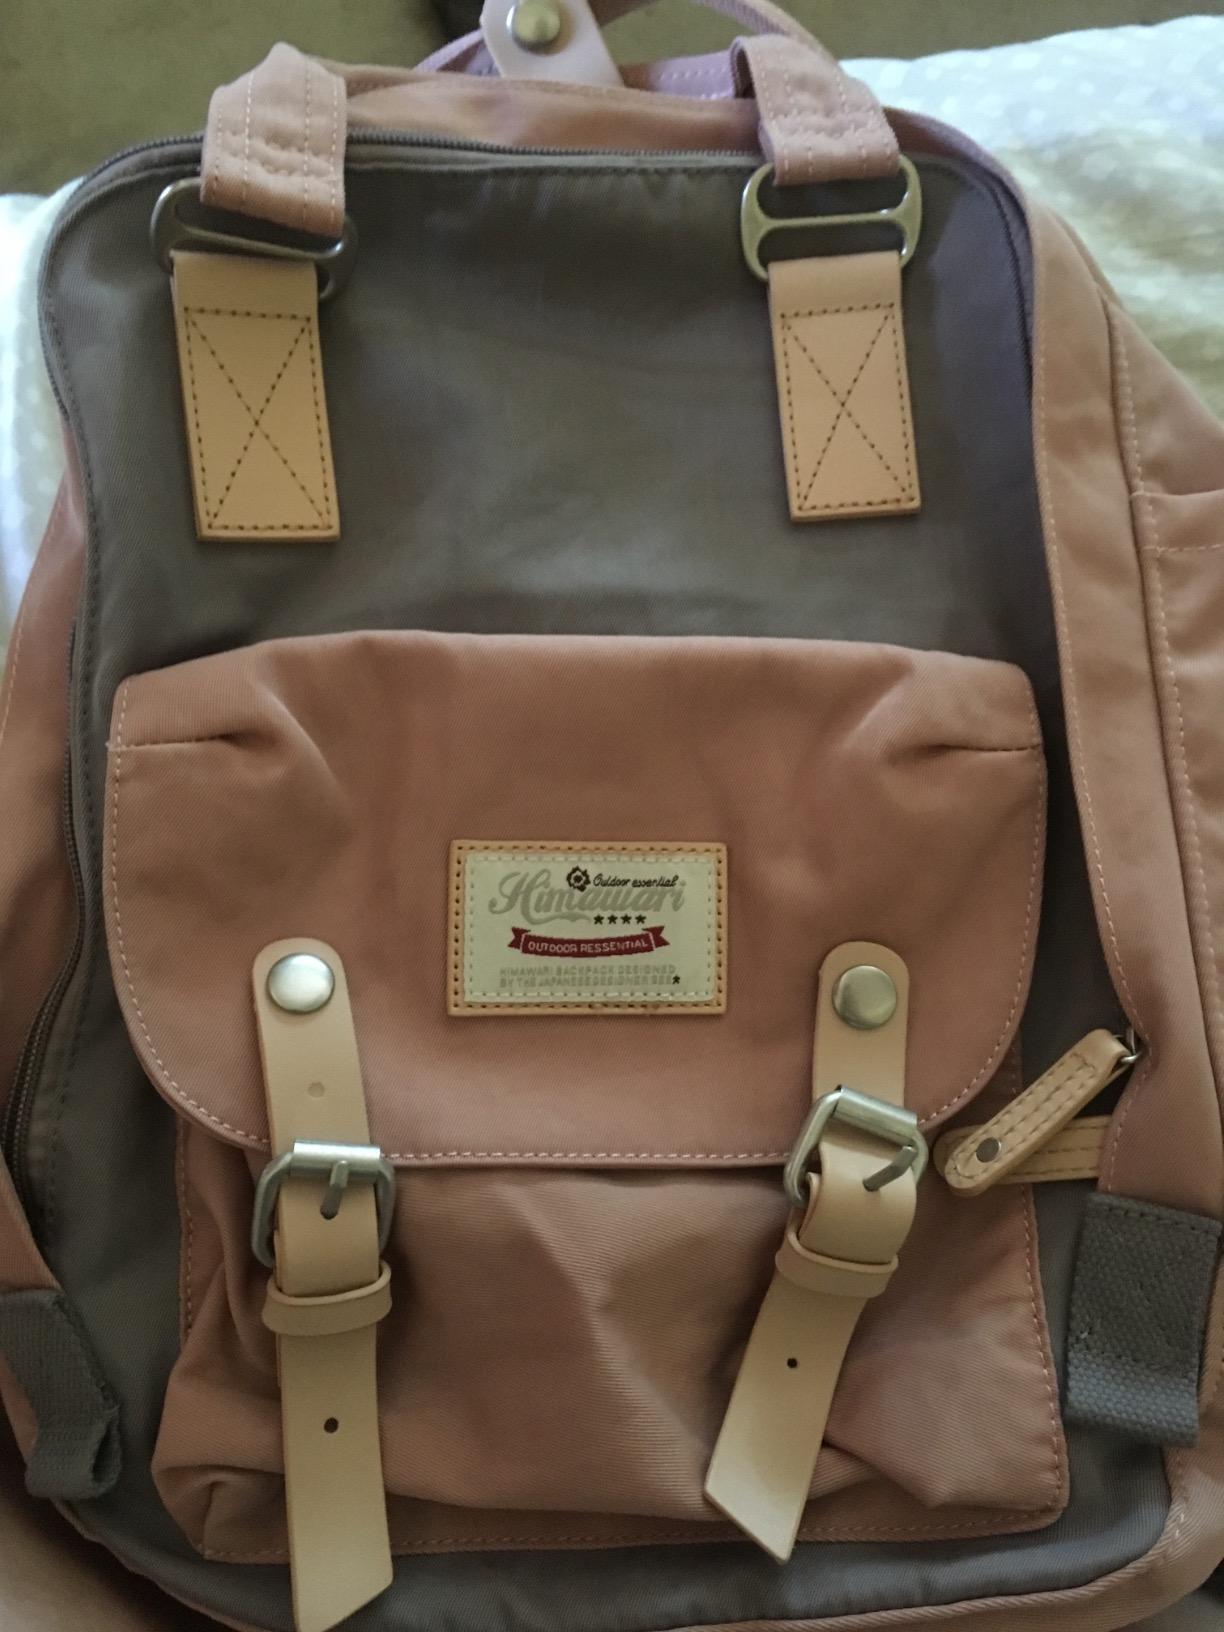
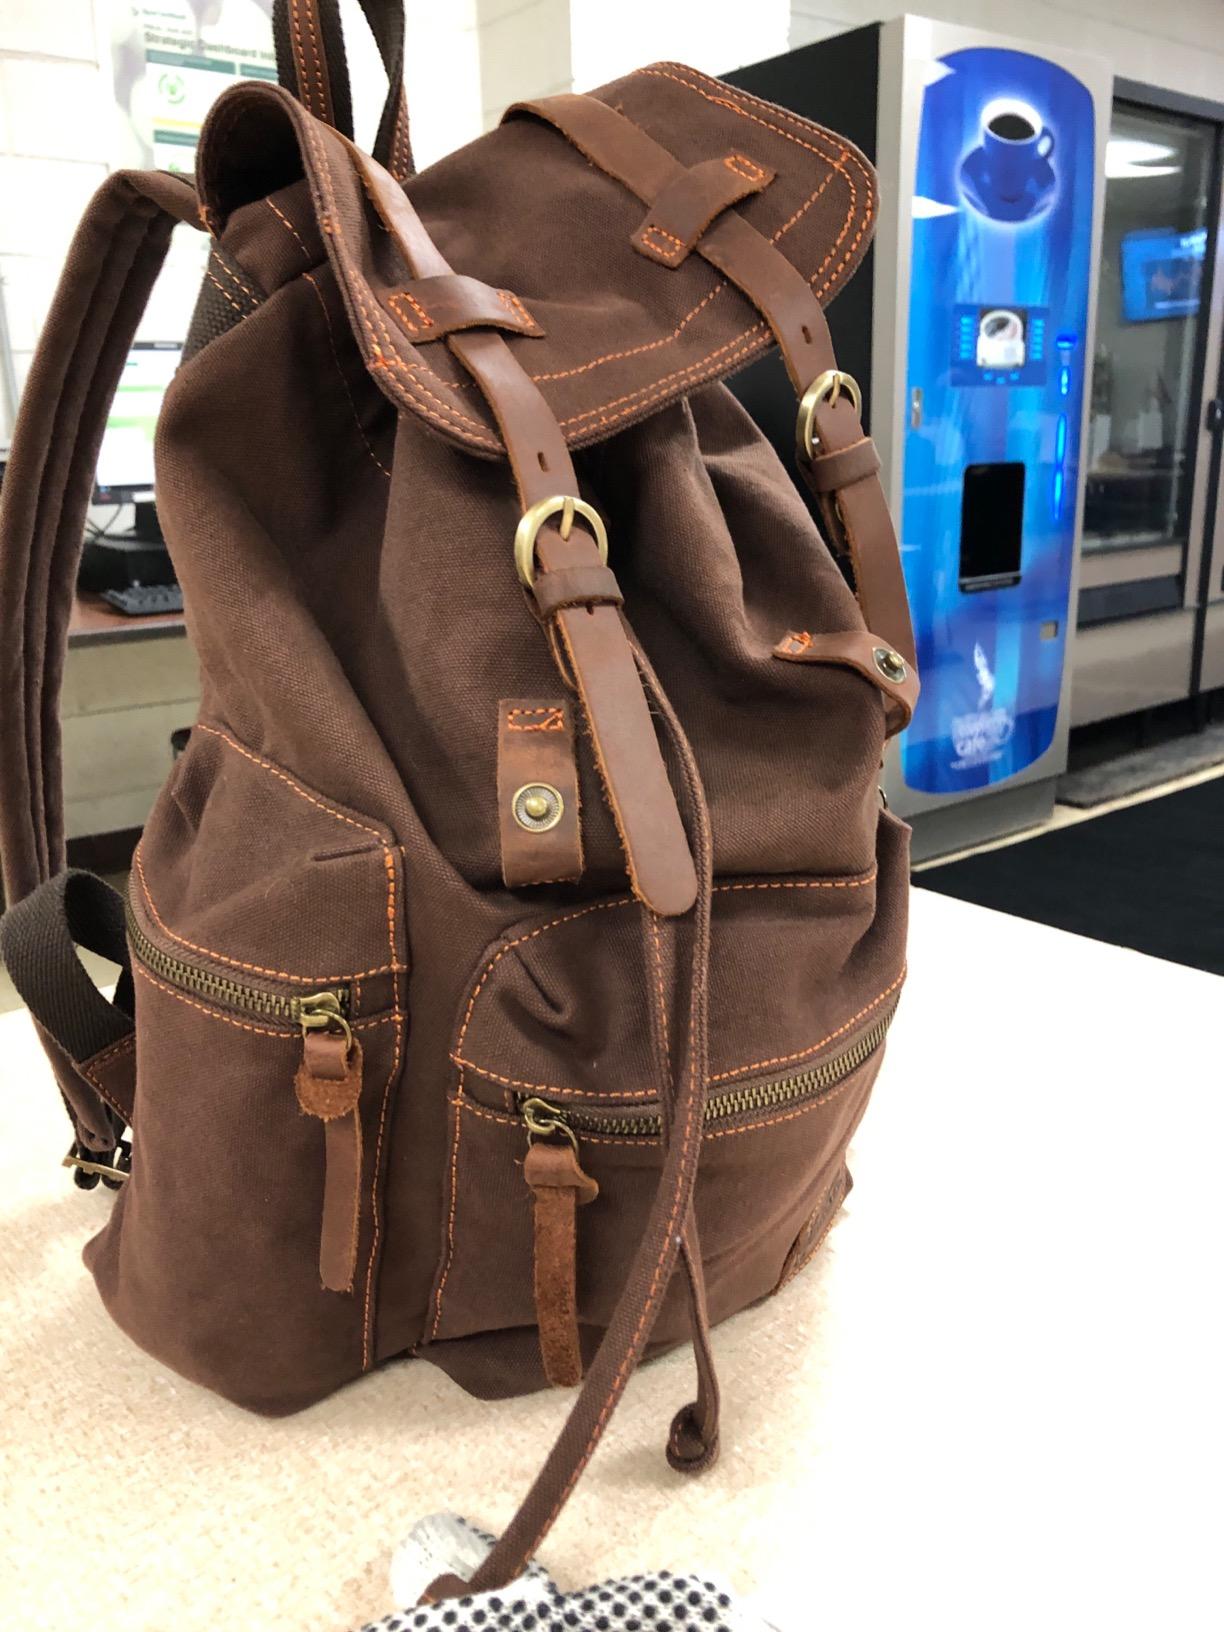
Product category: bag
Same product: no